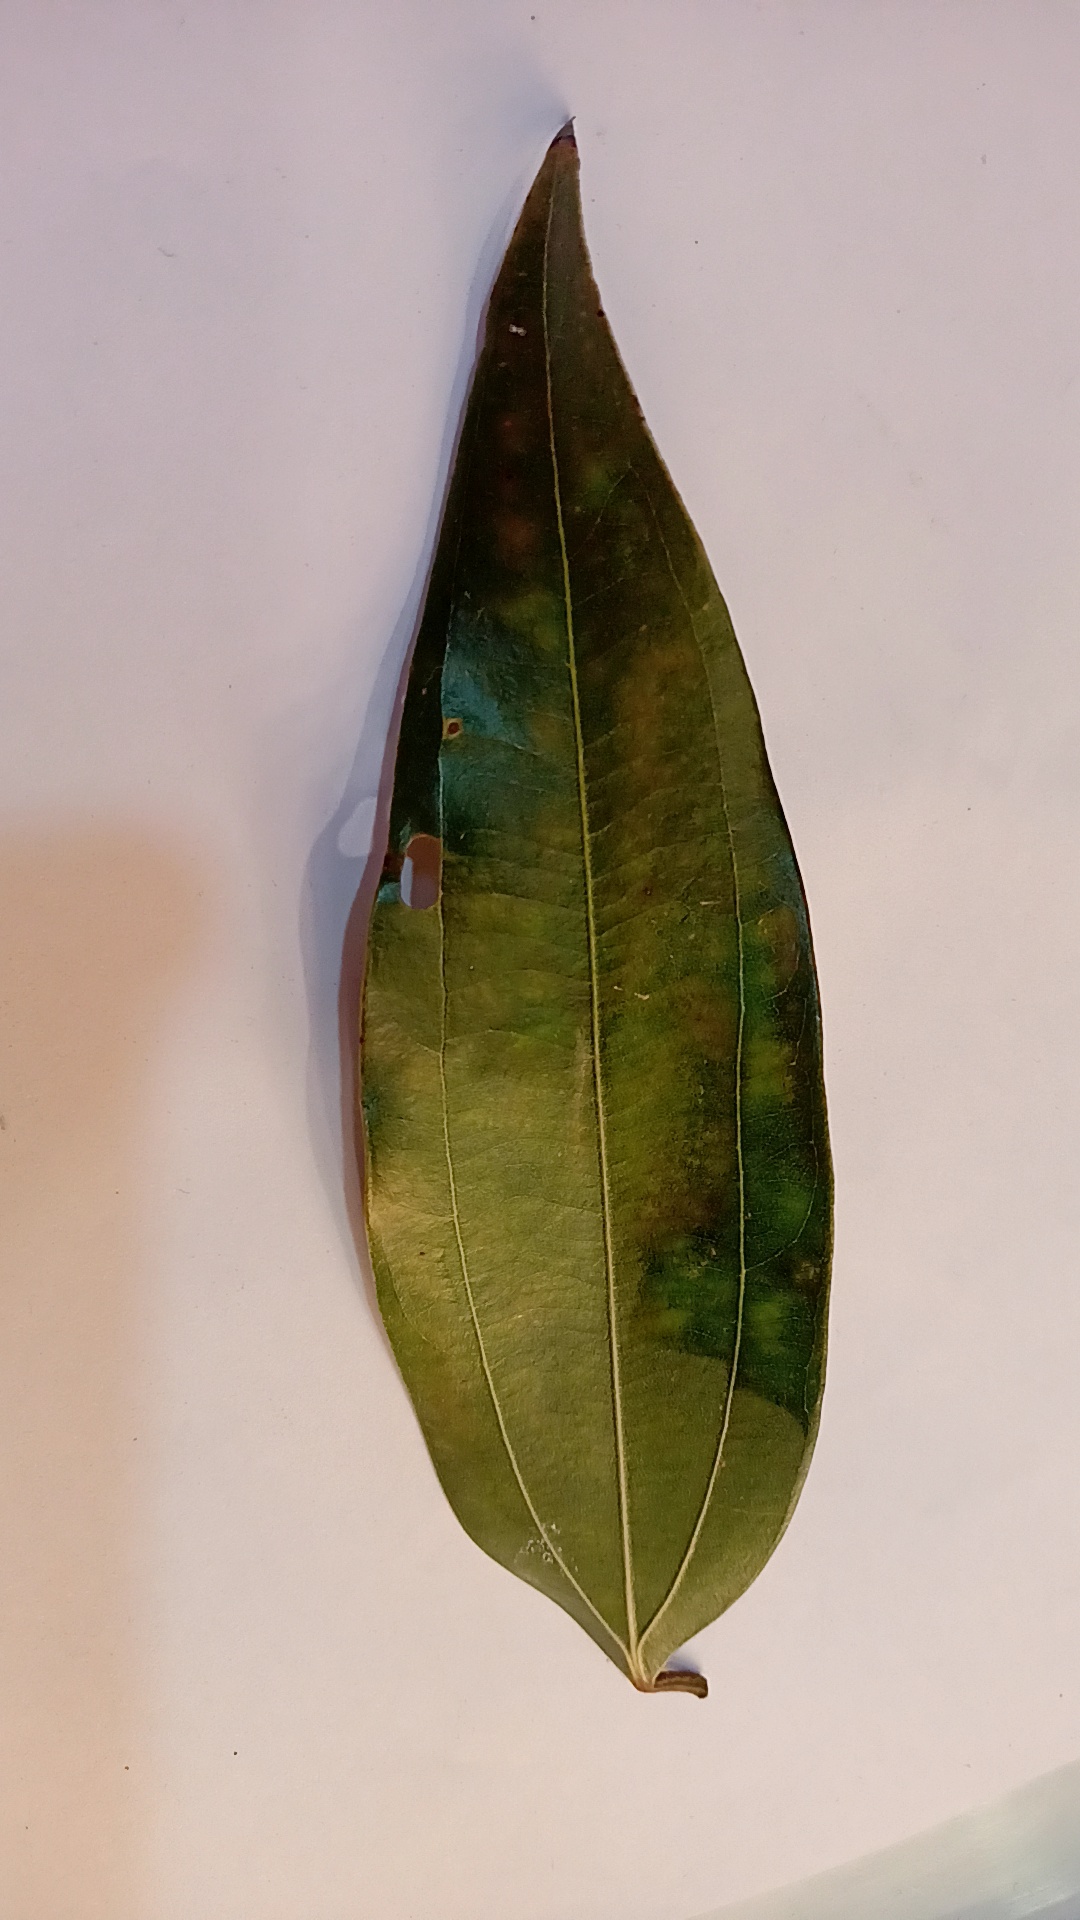
Label: Disease